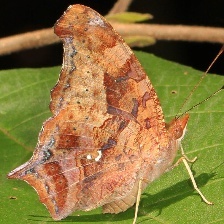
Species: QUESTION MARK
Butterfly family (ImageNet category): admiral